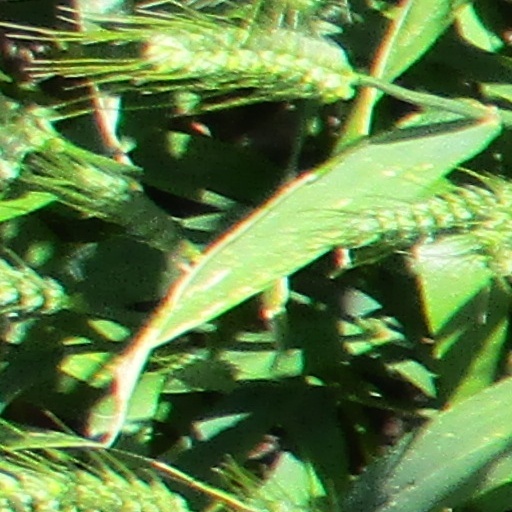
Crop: wheat